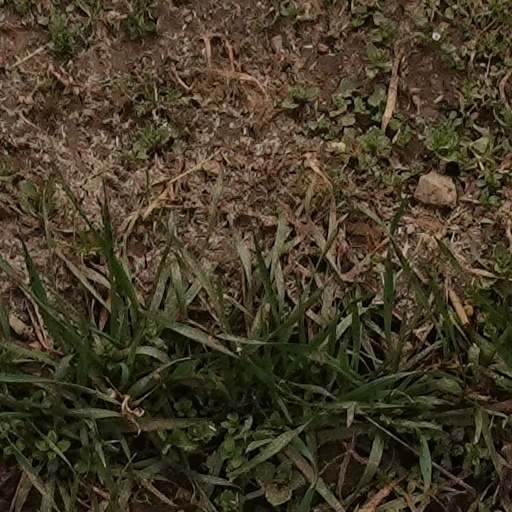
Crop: wheat